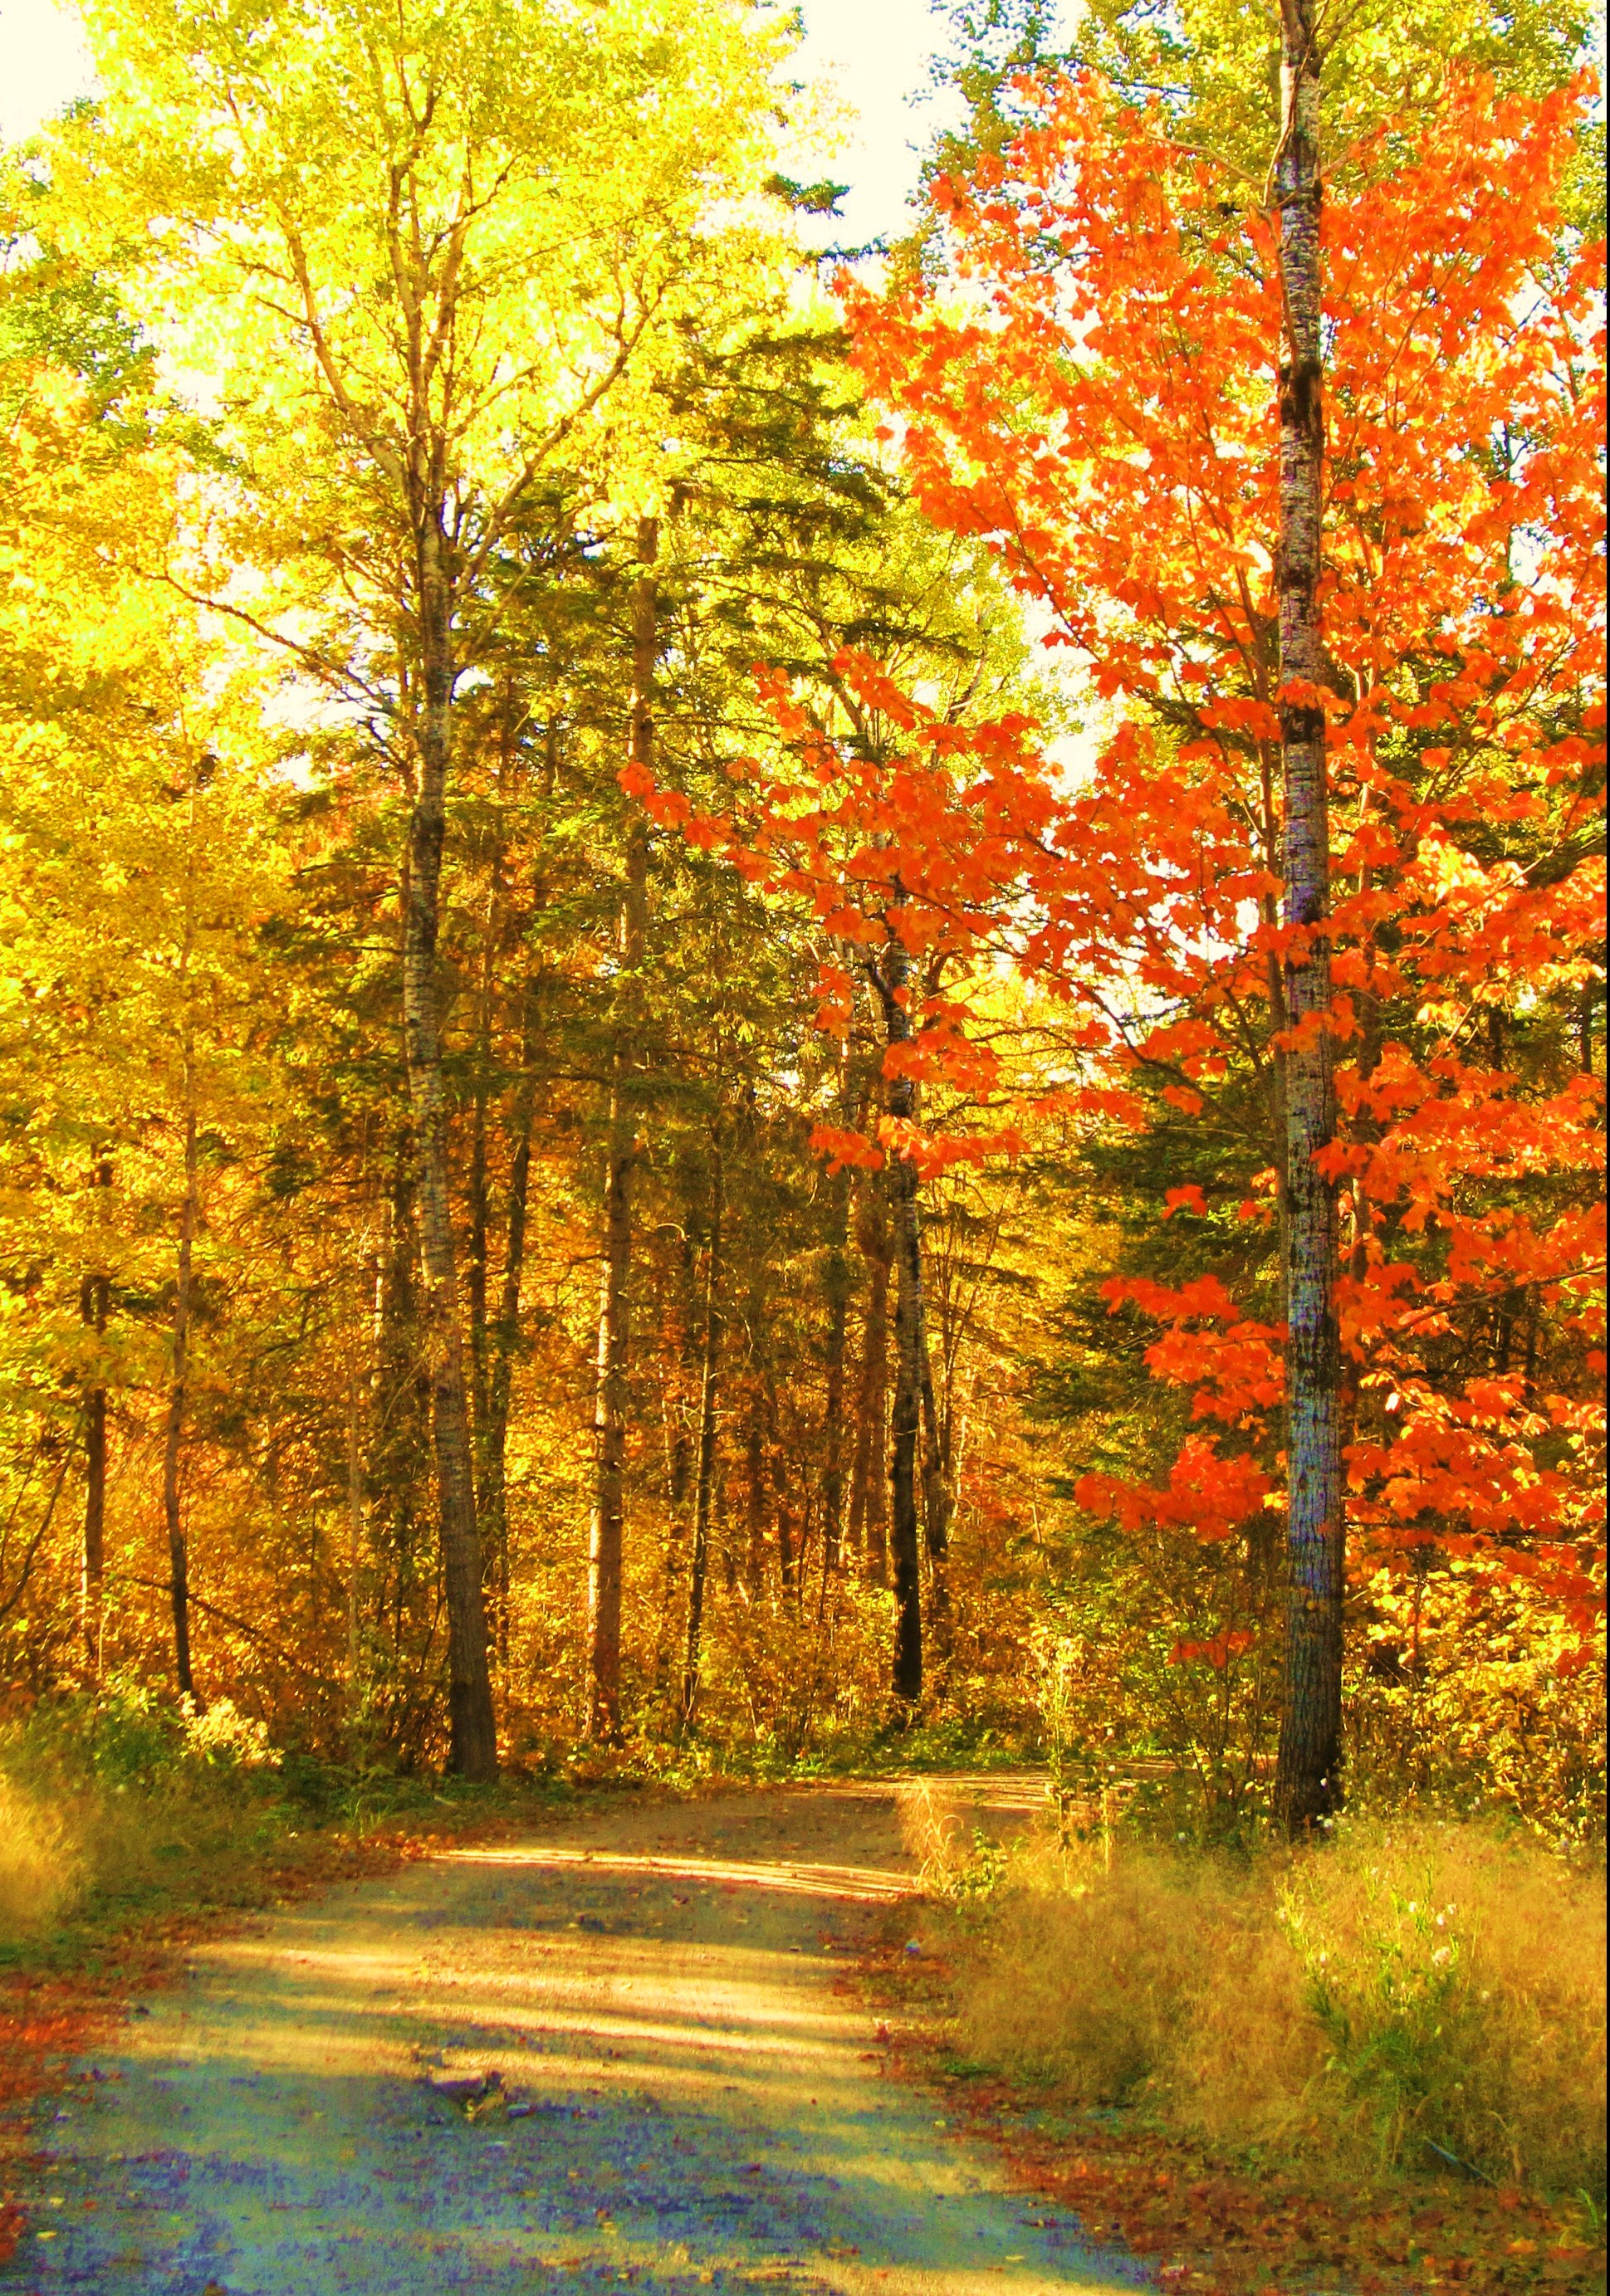
tree, nature, forest, path, branch, meadow, sunlight, leaf, fall, autumn, season, trees, roadway, deciduous, grove, woodland, habitat, larch, ecosystem, biome, natural environment, woody plant, temperate broadleaf and mixed forest, temperate coniferous forest, land plant